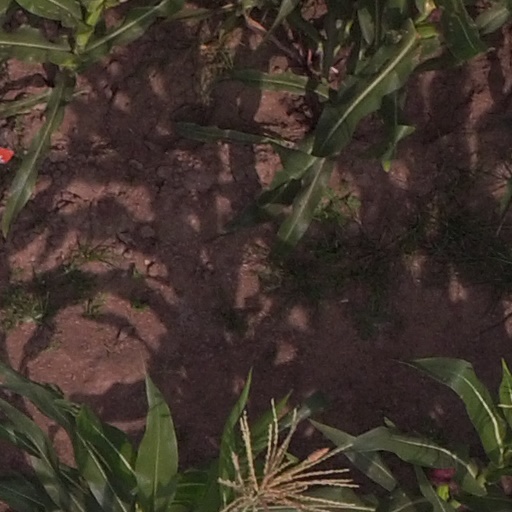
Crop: maize; corn